Olaf Johannessen (actor)

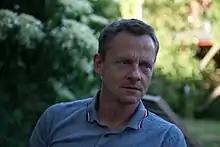

Olaf Heine Johannessen (born 1961), is a highly acclaimed Faroese actor known for his versatile acting skills and remarkable performances. Born on 8 July 1961 in Tórshavn, Faroe Islands, Olaf grew up in a family of actors with both his father, Eyðun Johannessen, and mother, Tove Johannessen born Jacobsen, being prominent figures in the Faroese theater scene. He studied at the Danish National School of Theatre in Odense and began his acting career in Aarhus Theatre. He later became a member of the ensemble at the Royal Danish Theatre. He has played a variety of roles, including the lead roles in "Hamlet", "Faust", “Mephisto” and “Puntila” among others.